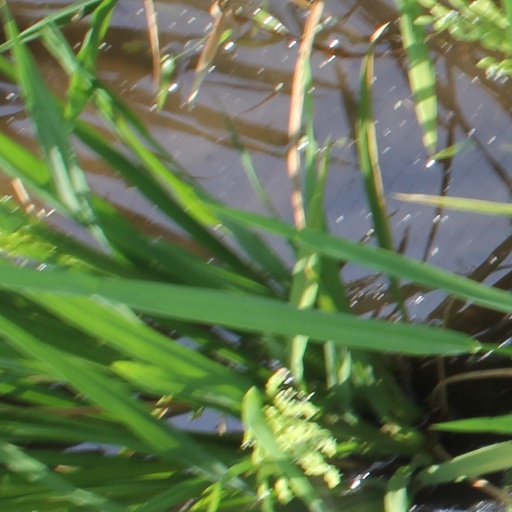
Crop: rice